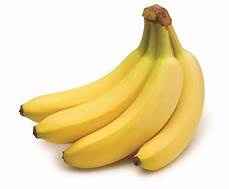
Label: banana